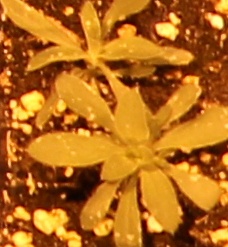
Label: Kochia